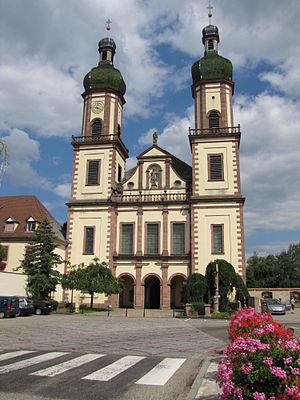
Alsace, Bas-Rhin, Église abbatiale Saint-Maurice d'Ebersmunster (PA00084701, IA00124485).
Le clocher à bulbe, également appelé oignon, est un corps d'ouvrage composé d'un dôme galbé couronnant un clocher. C'est une caractéristique de l’architecture religieuse baroque, avec notamment les bulbes dorés accompagnant la coupole centrale des églises orthodoxes de l'Europe orientale ou les toitures à bulbe des clochers de l'Europe centrale. Dans le Saint-Empire romain germanique, les clochers à bulbe baroques sont nombreux particulièrement en Bavière, en Forêt-Noire, en Autriche et les pays slaves. Son développement dans le duché de Savoie provient de cette influence germanique. Dans certaines régions, ils sont remis au goût du jour par l'architecture néo-baroque, particulièrement en Alsace, en Lorraine, en Suisse alémanique ainsi que dans la région franco-belge du Hainaut.
L’abbaye d'Ebersmunster était une abbaye bénédictine située dans la commune d'Ebersmunster dans le département du Bas-Rhin, non loin de la ville de Sélestat. Elle fut une abbaye bénédictine jusqu'à la Révolution française. Ebersmunster était appelée aux premiers temps de sa fondation Evremoutier, puis Ebrotheimmunster, à l'époque où régnait le duc Etichon. Aujourd'hui l'église baroque sert d'église paroissiale dont le saint patron est saint Maurice fêté le 22 septembre.